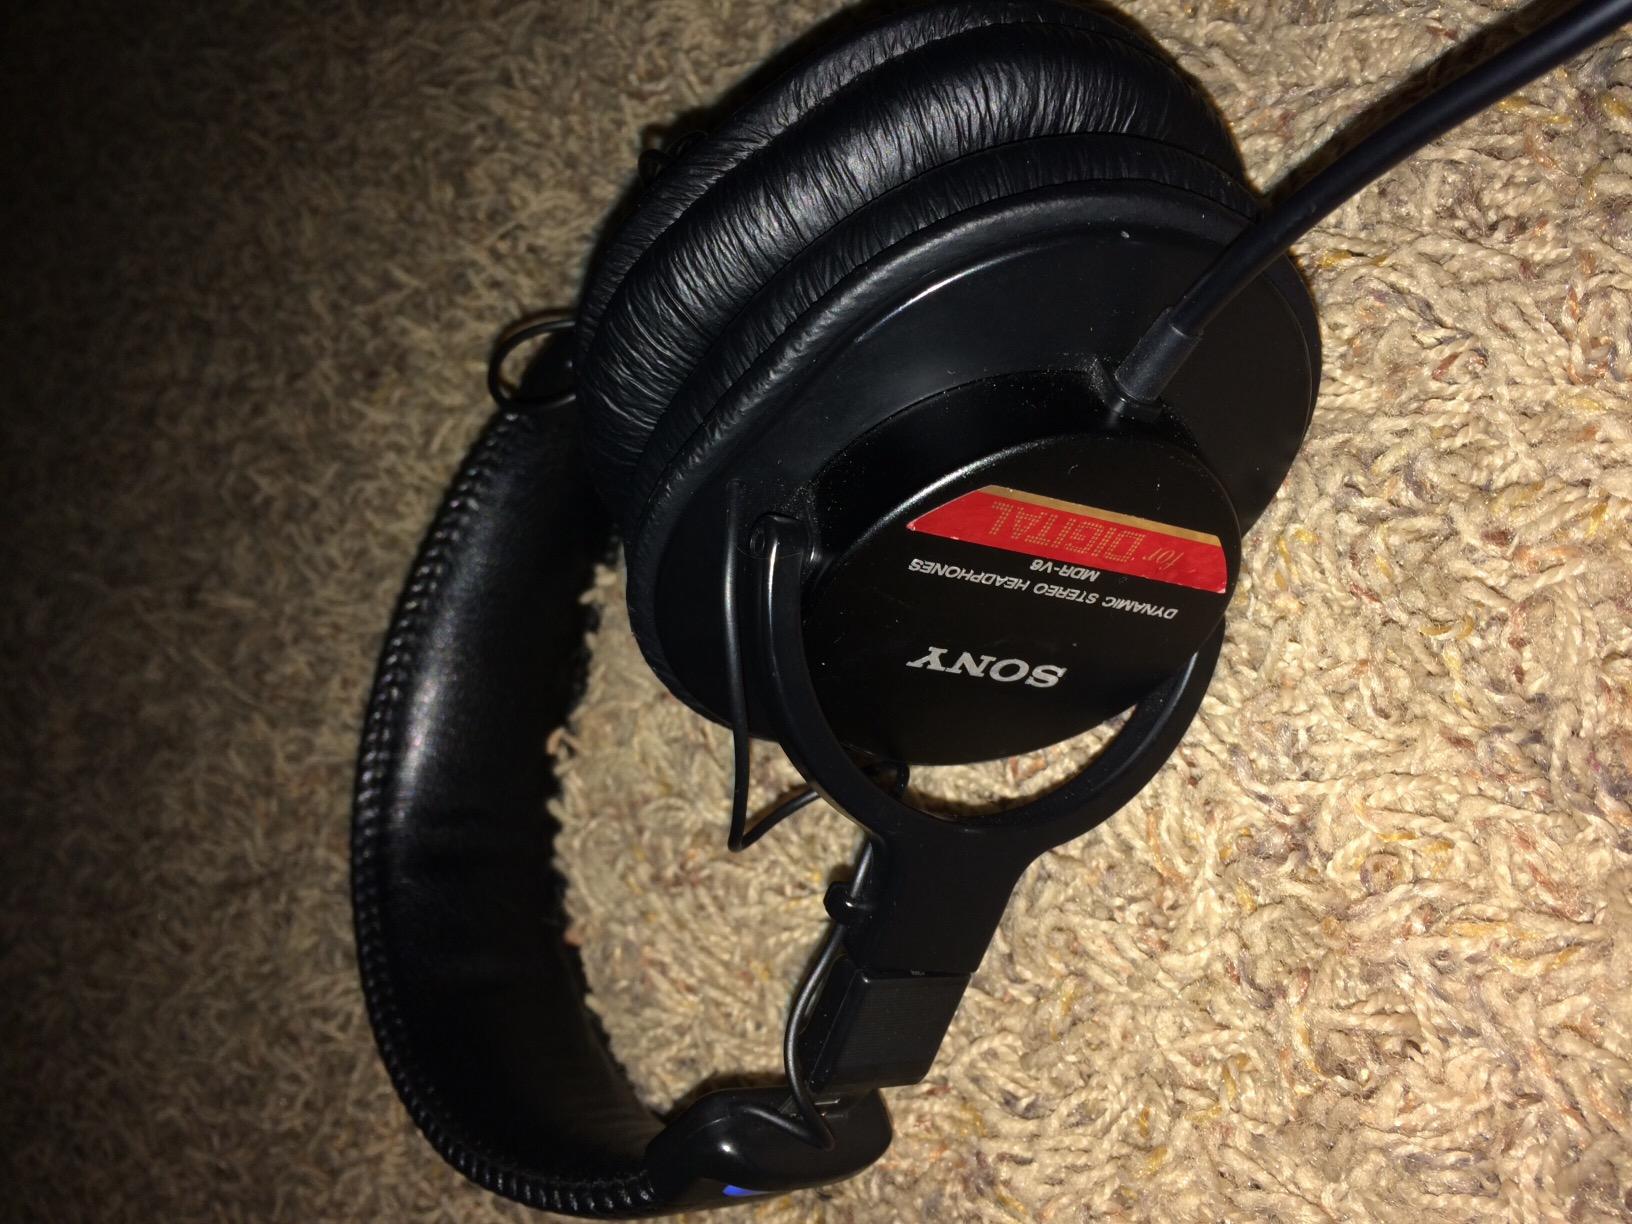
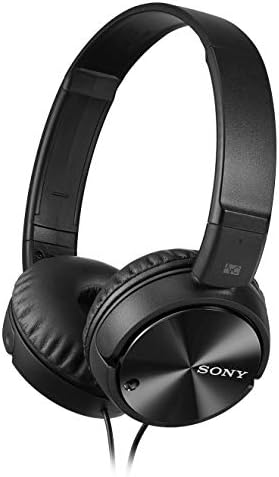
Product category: headphones
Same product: no